Reservation Road

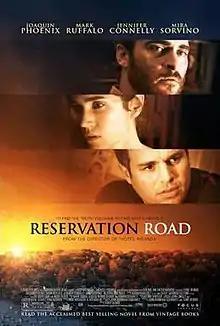
Theatrical release poster

Reservation Road is a 2007 American crime drama film directed by Terry George and based on the book of the same title by John Burnham Schwartz, who, along with George, adapted the novel for the screenplay. The film, starring Joaquin Phoenix, Jennifer Connelly, and Mark Ruffalo, deals with the aftermath of a fatal car crash. It was released to theaters on October 19, 2007.